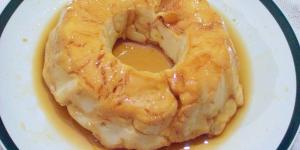
flan de maicena sin huevo